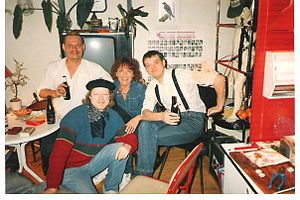
Uno Krüger
Star Video Møde
Videomøde i Uno og Birthes hjem!
Uno Krüger var en dansk forlagsredaktør, bladmand, oversætter og billedkunstner. Uno Krüger var gift med billedkunstner, senere overlærer og direktør i Star Video, Birthe Kostrup, som han mødte under en reportagetur til Thylejren i 1970.